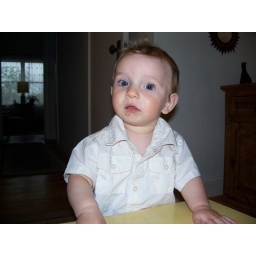
Cub in big boy shirt